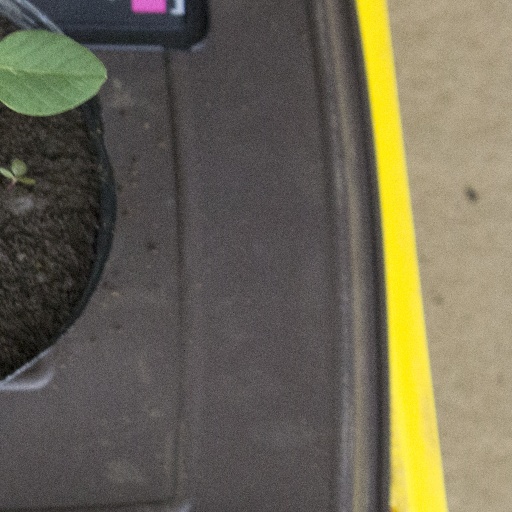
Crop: soybean